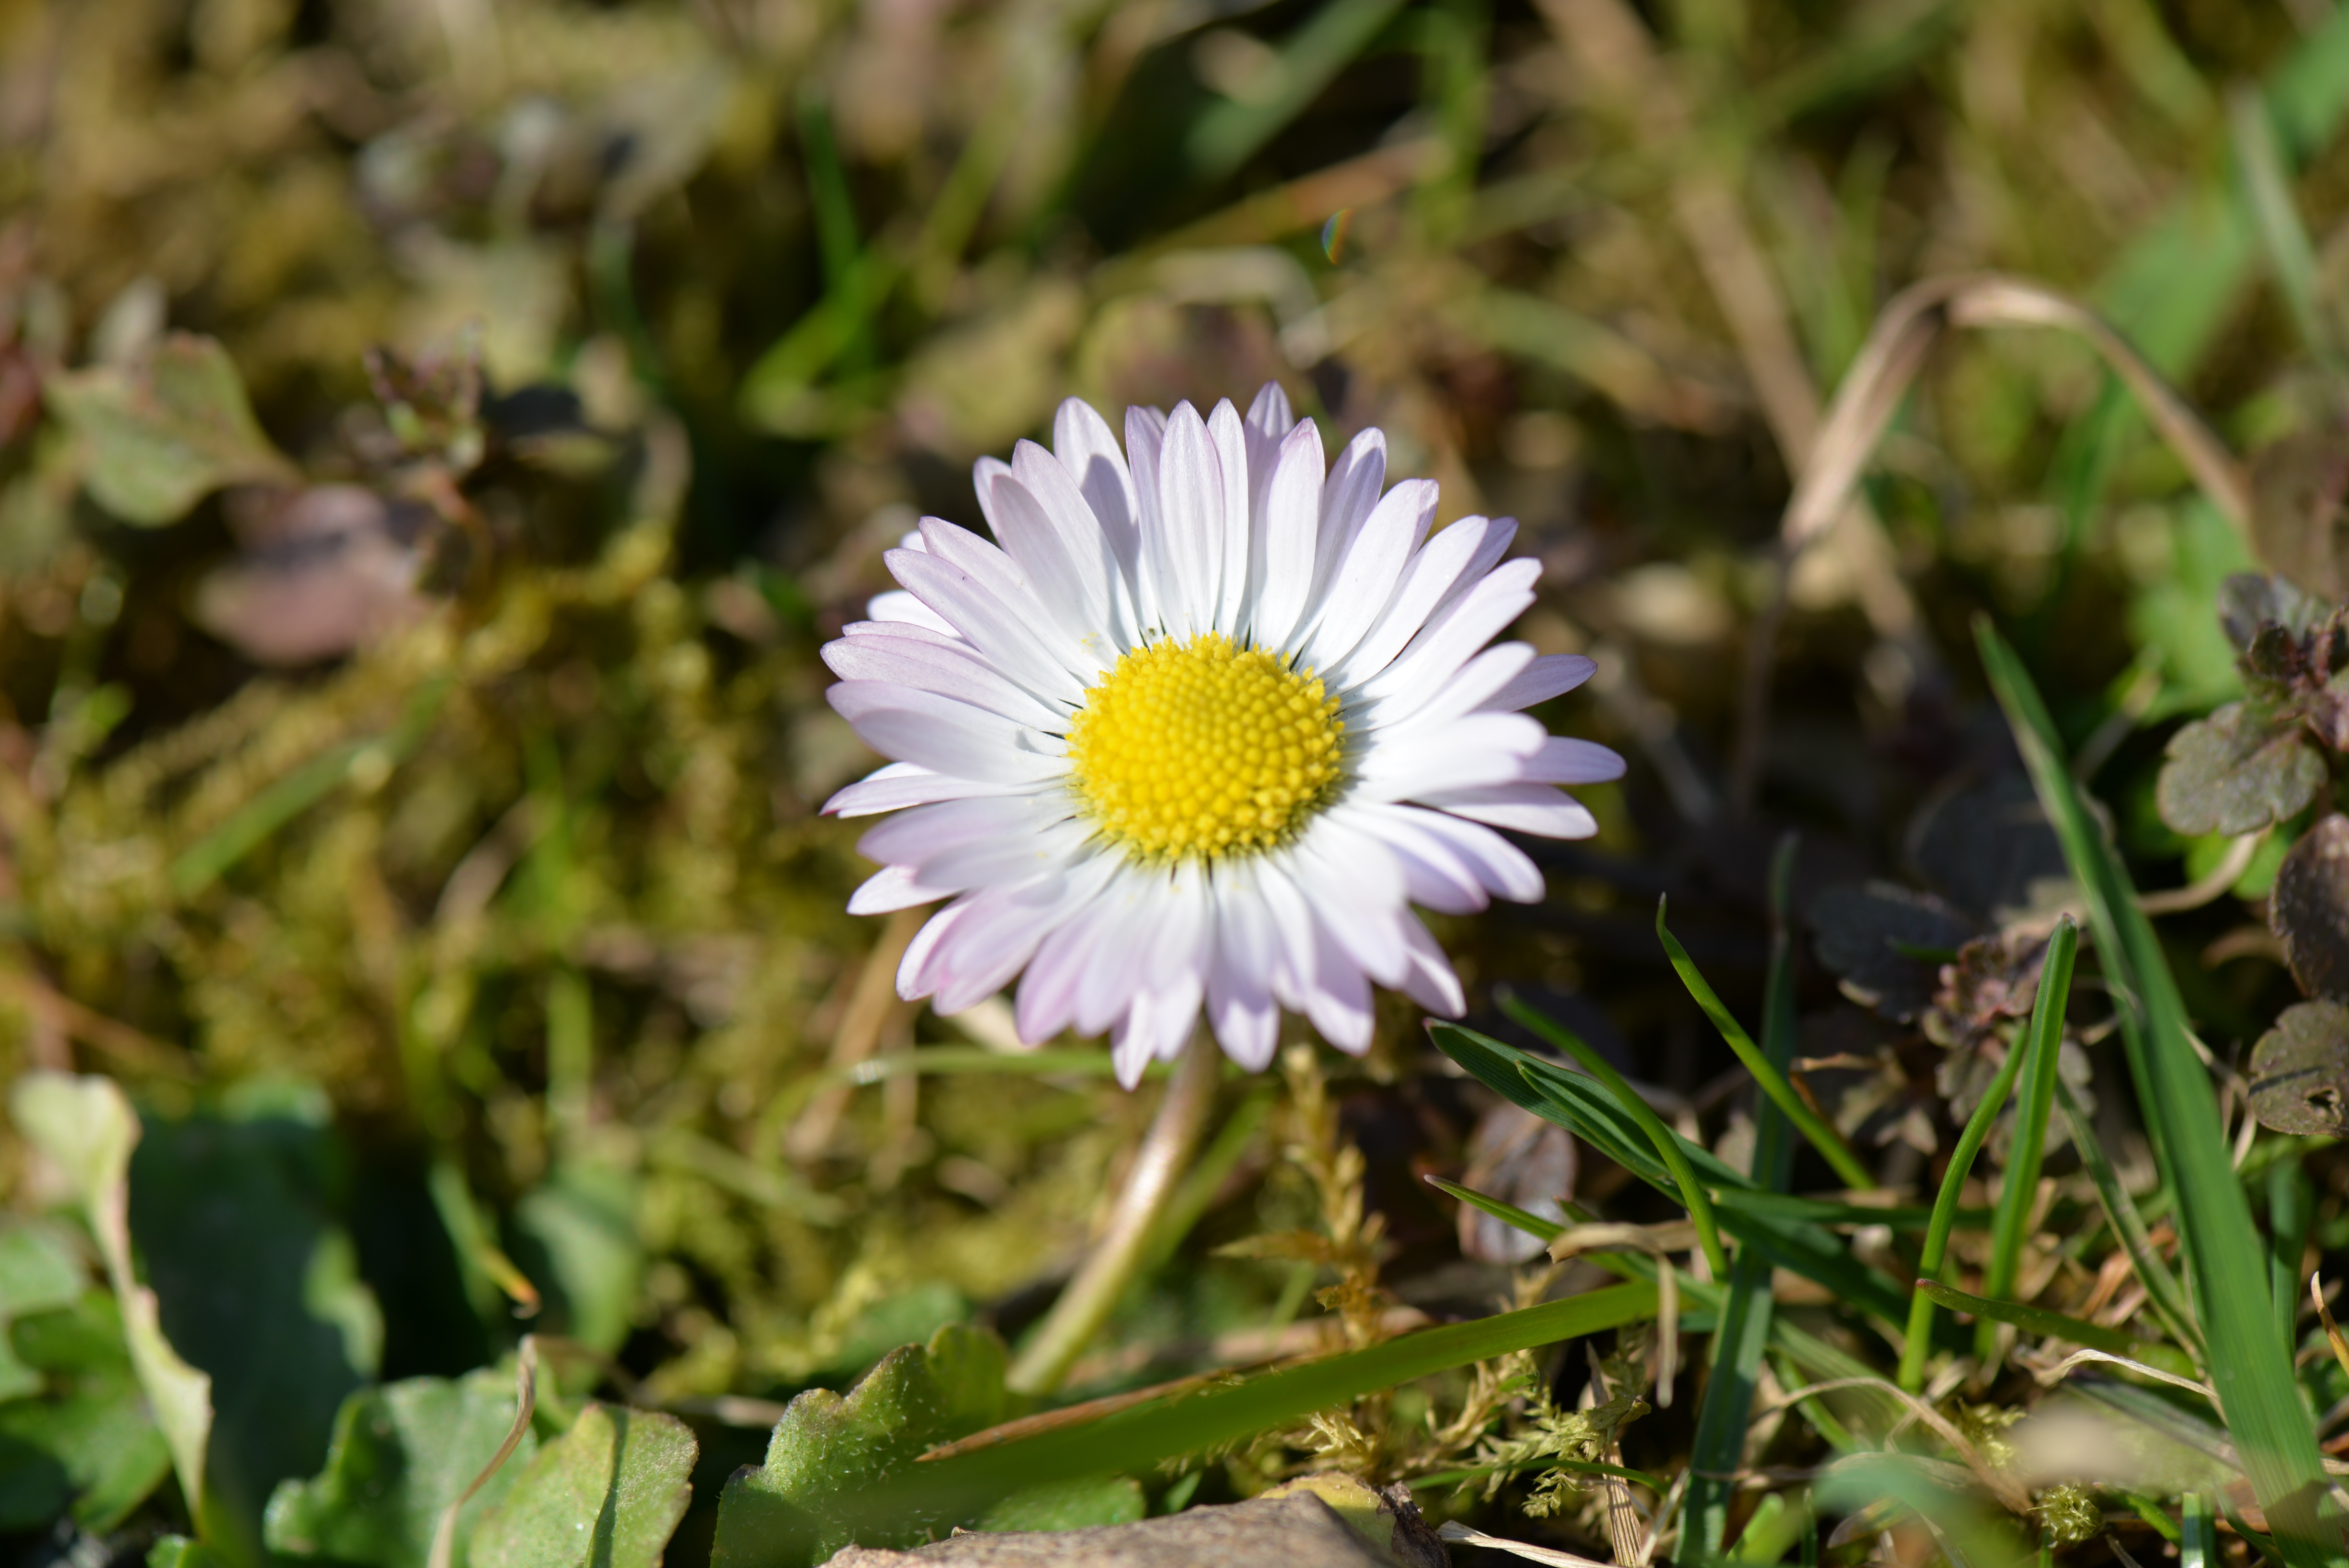
nature, grass, plant, field, meadow, flower, petal, bloom, daisy, spring, botany, garden, flora, wildflower, flowers, wildflowers, macro photography, flowering plant, daisy family, oxeye daisy, annual plant, land plant, chamaemelum nobile